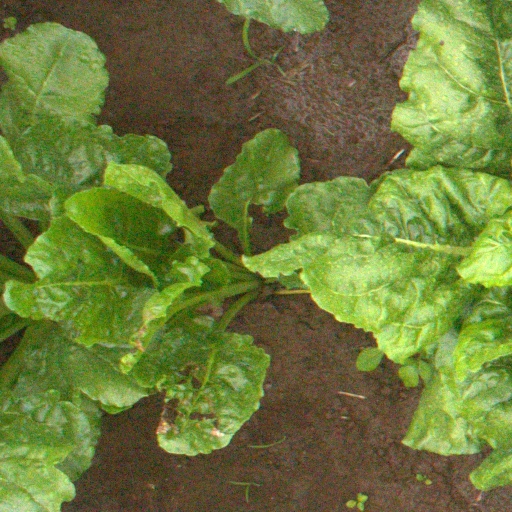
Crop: sugar beet